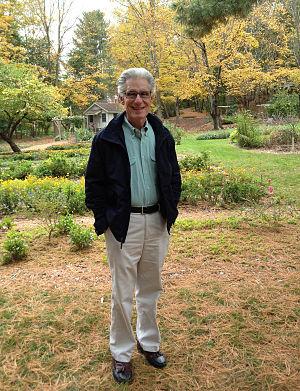
Brian Weiss est un psychiatre américain. Ses recherches portent sur la réincarnation, les vies antérieures et la survie de l'âme après la mort. Il est régulièrement l'invité d'émissions telles que The Oprah Winfrey Show.